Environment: real
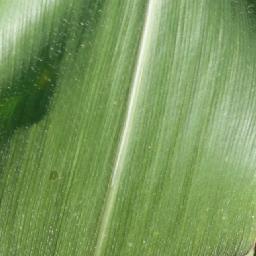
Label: healthy